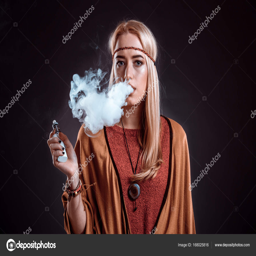
young woman in the style blowing smoke -- stock photo #